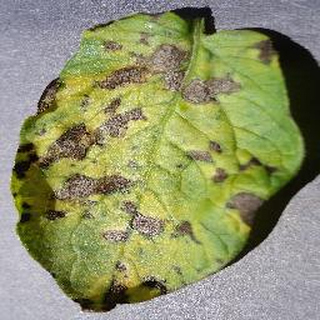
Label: potato_early_blight